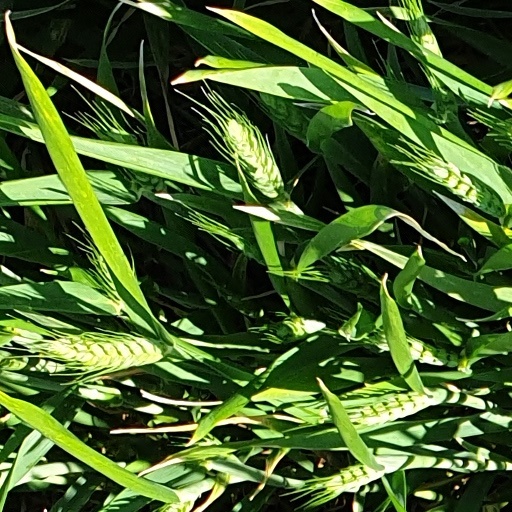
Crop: wheat